Wat Ek Phnom

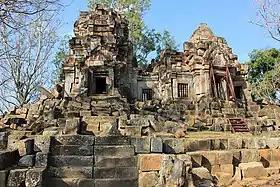
Wat Ek Phnom

Wat Ek Phnom is an Angkorian temple located on the left side of the Sangkae River at the small creek of Prek Daun Taev northwest the Peam Aek spot approximately 9 km north of the city of Battambang in north western Cambodia. It is a Hindu temple built in the 11th century under the rule of King Suryavarman I. Although partly collapsed and looted it is famous for its well-carved lintels and pediments.